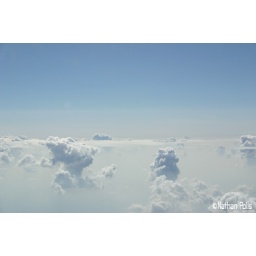
Blue sky &amp;amp; clouds over Spa, Belgium